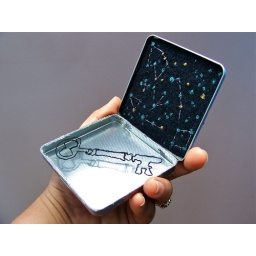
the key to the door in the mountain